Portable stove

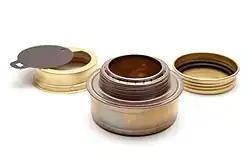
Trangia single-burner alcohol stove with cap and lid

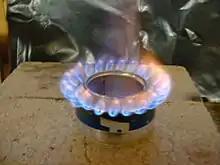
A homemade soda can stove

The simplest type of stove is an unpressurized single burner design, in which the burner contains the fuel and which once lit burns until it is either extinguished or the fuel is exhausted. There are both liquid- and solid-fuel stoves of this variety. Because they are extremely small and lightweight, this type of stove tends to be favored by ultralight backpackers as well as those seeking to minimize weight and bulk, particularly for extended backpacking trips. Solid-fuel stoves are also commonly used in emergency kits both because they are compact and the fuel is very stable over time. These simple stoves are also commonly used when serving fondue.